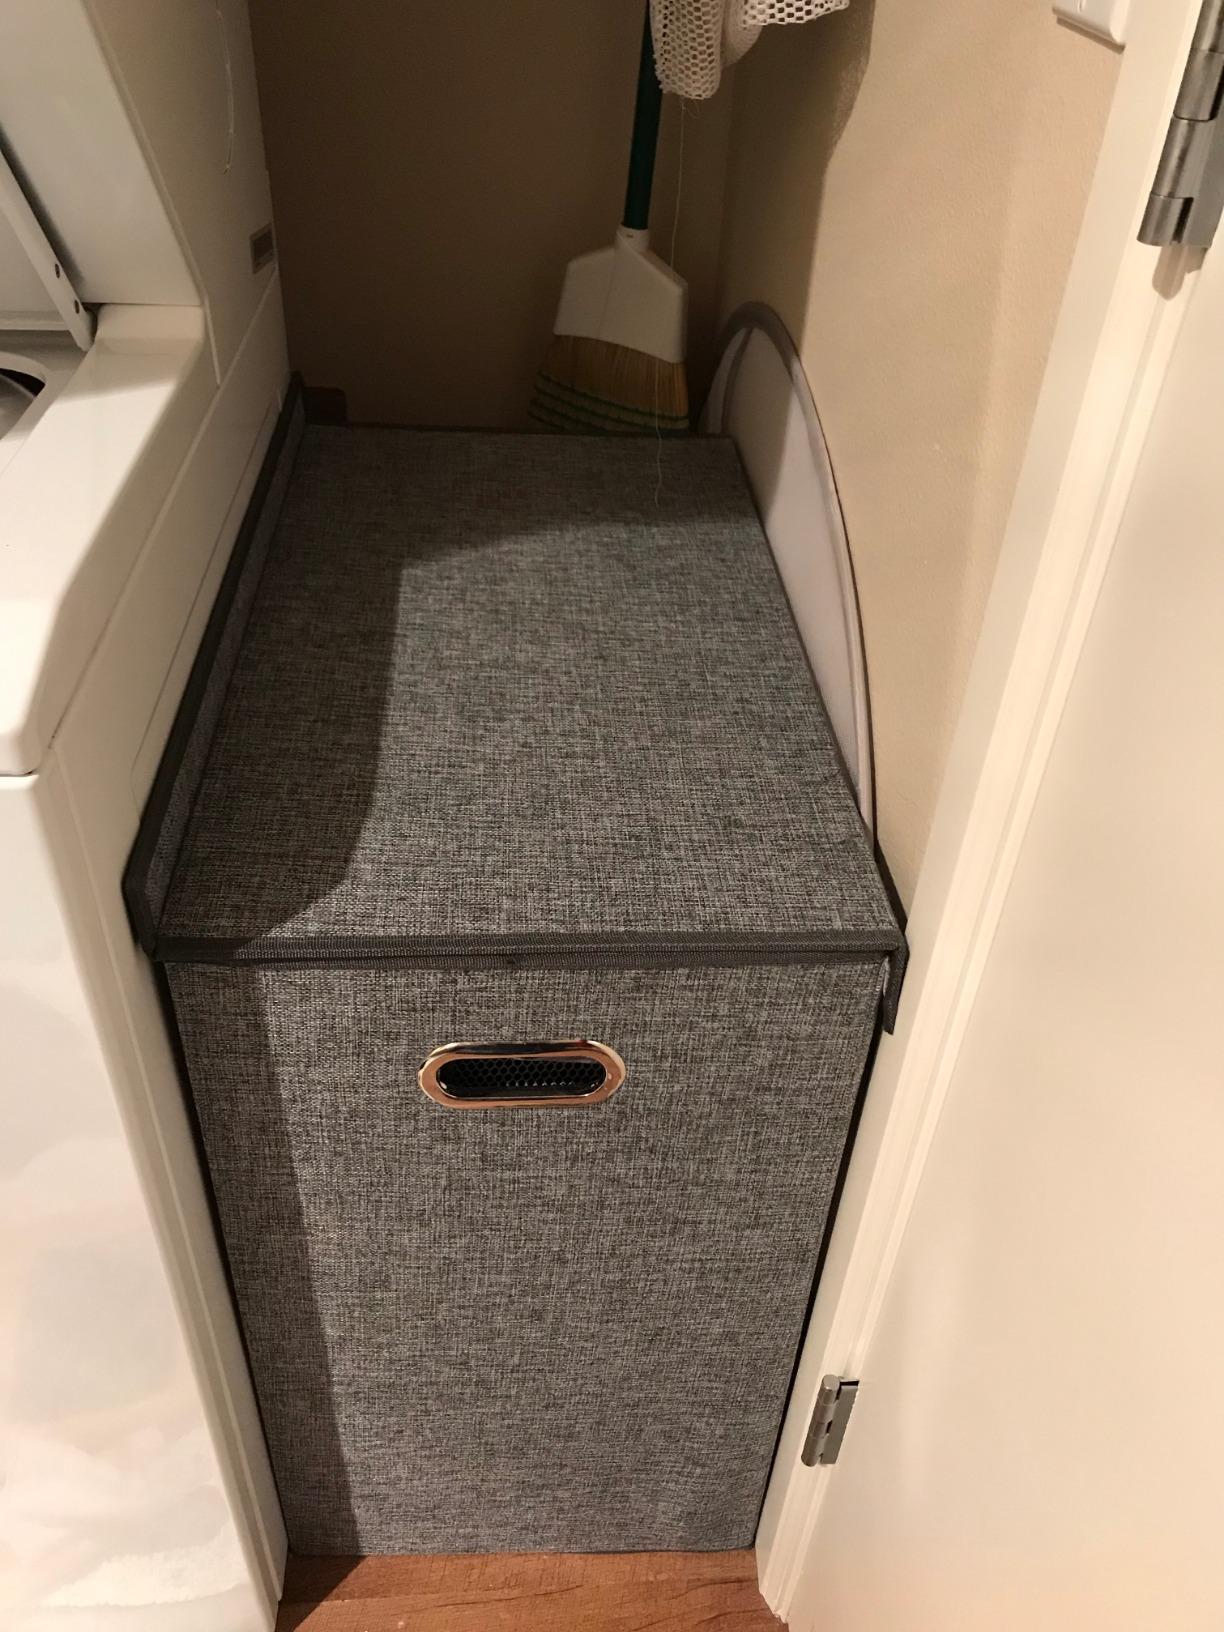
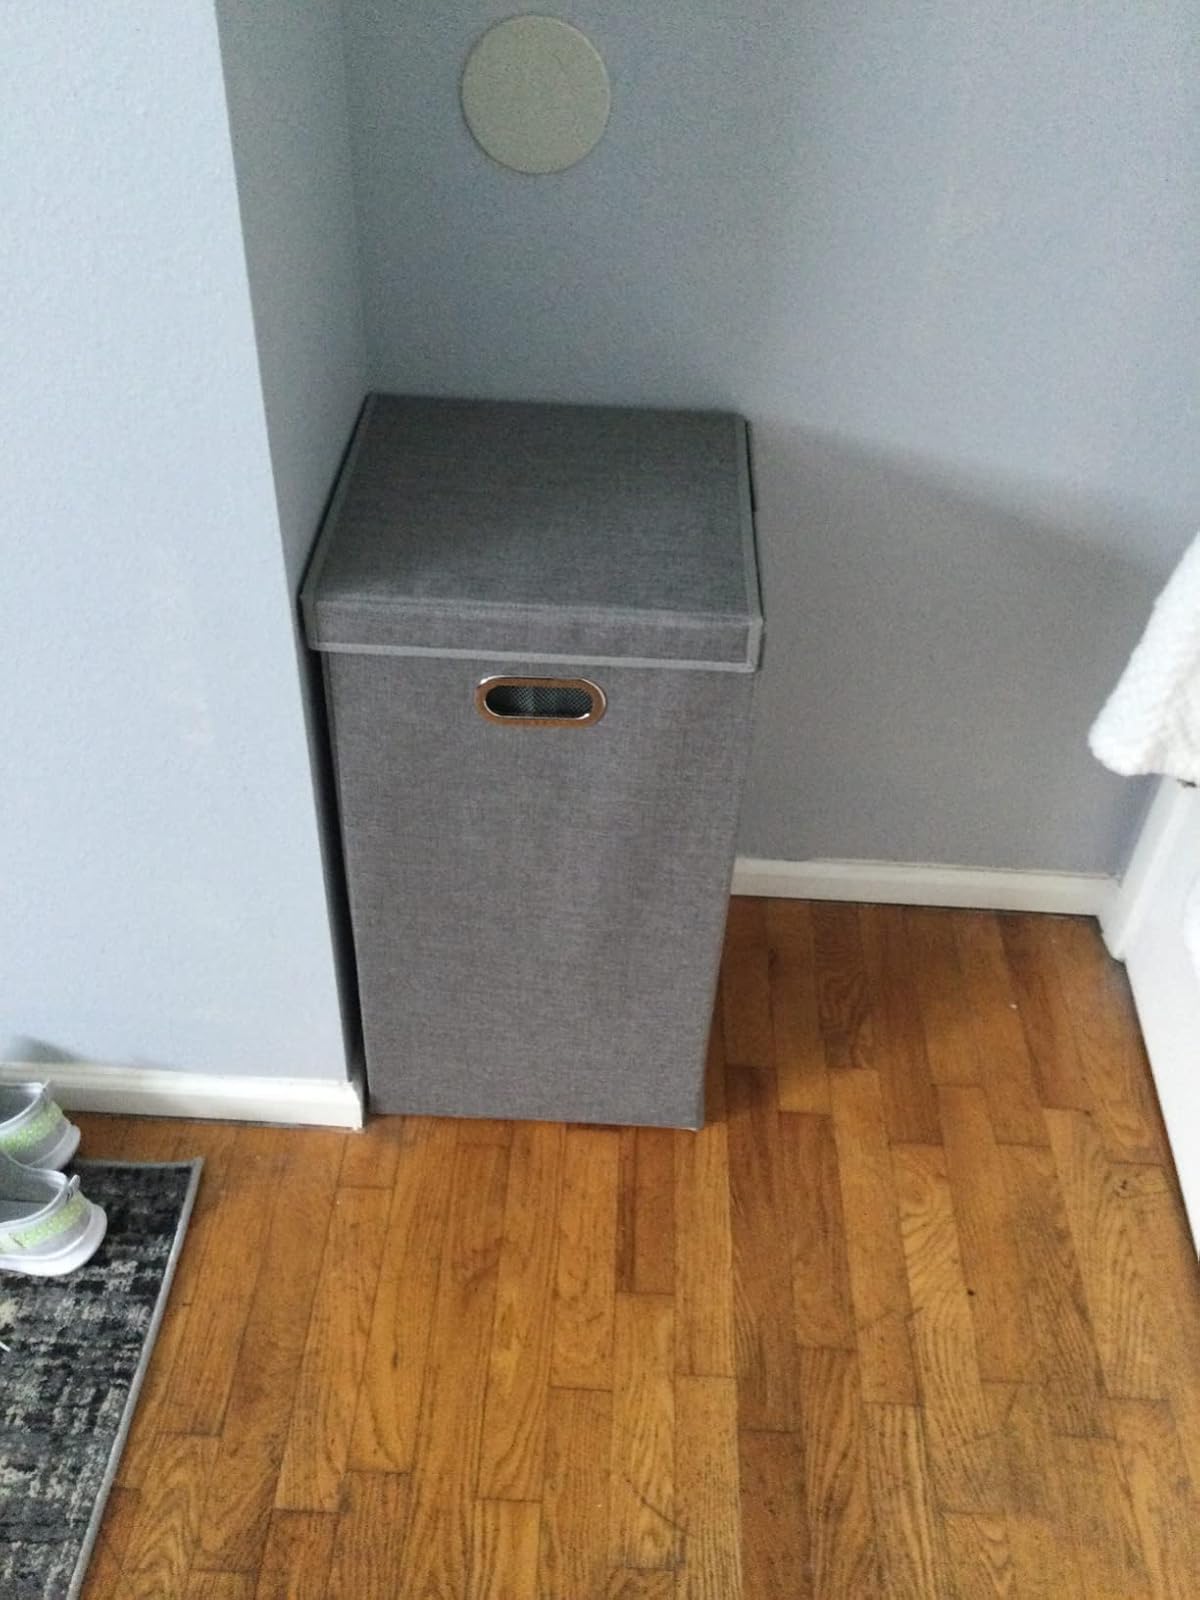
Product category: items_hamper
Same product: no